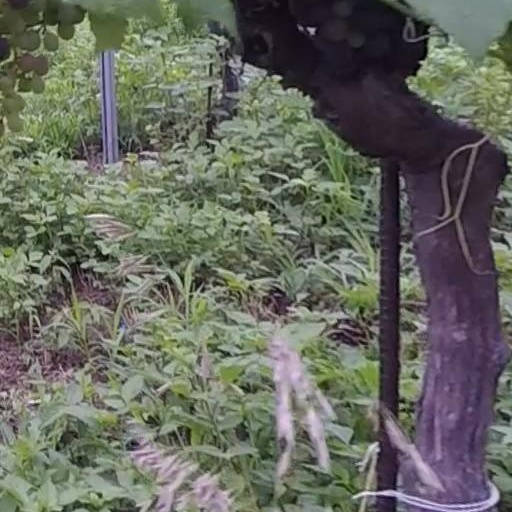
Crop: grape